Swiss National Museum

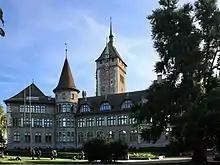
The Museum as seen from the "Platzspitz" park.

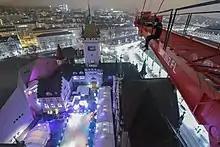
A rooftopper on a crane over the swiss national museum in winter at the time of the christmas event.

The Swiss National Museum is a museum in Zurich, Switzerland's largest city, adjacent to Central Station and the "Platzspitz" park. It is part of the "Musée Suisse Group", which is itself affiliated with the Federal Office of Culture.